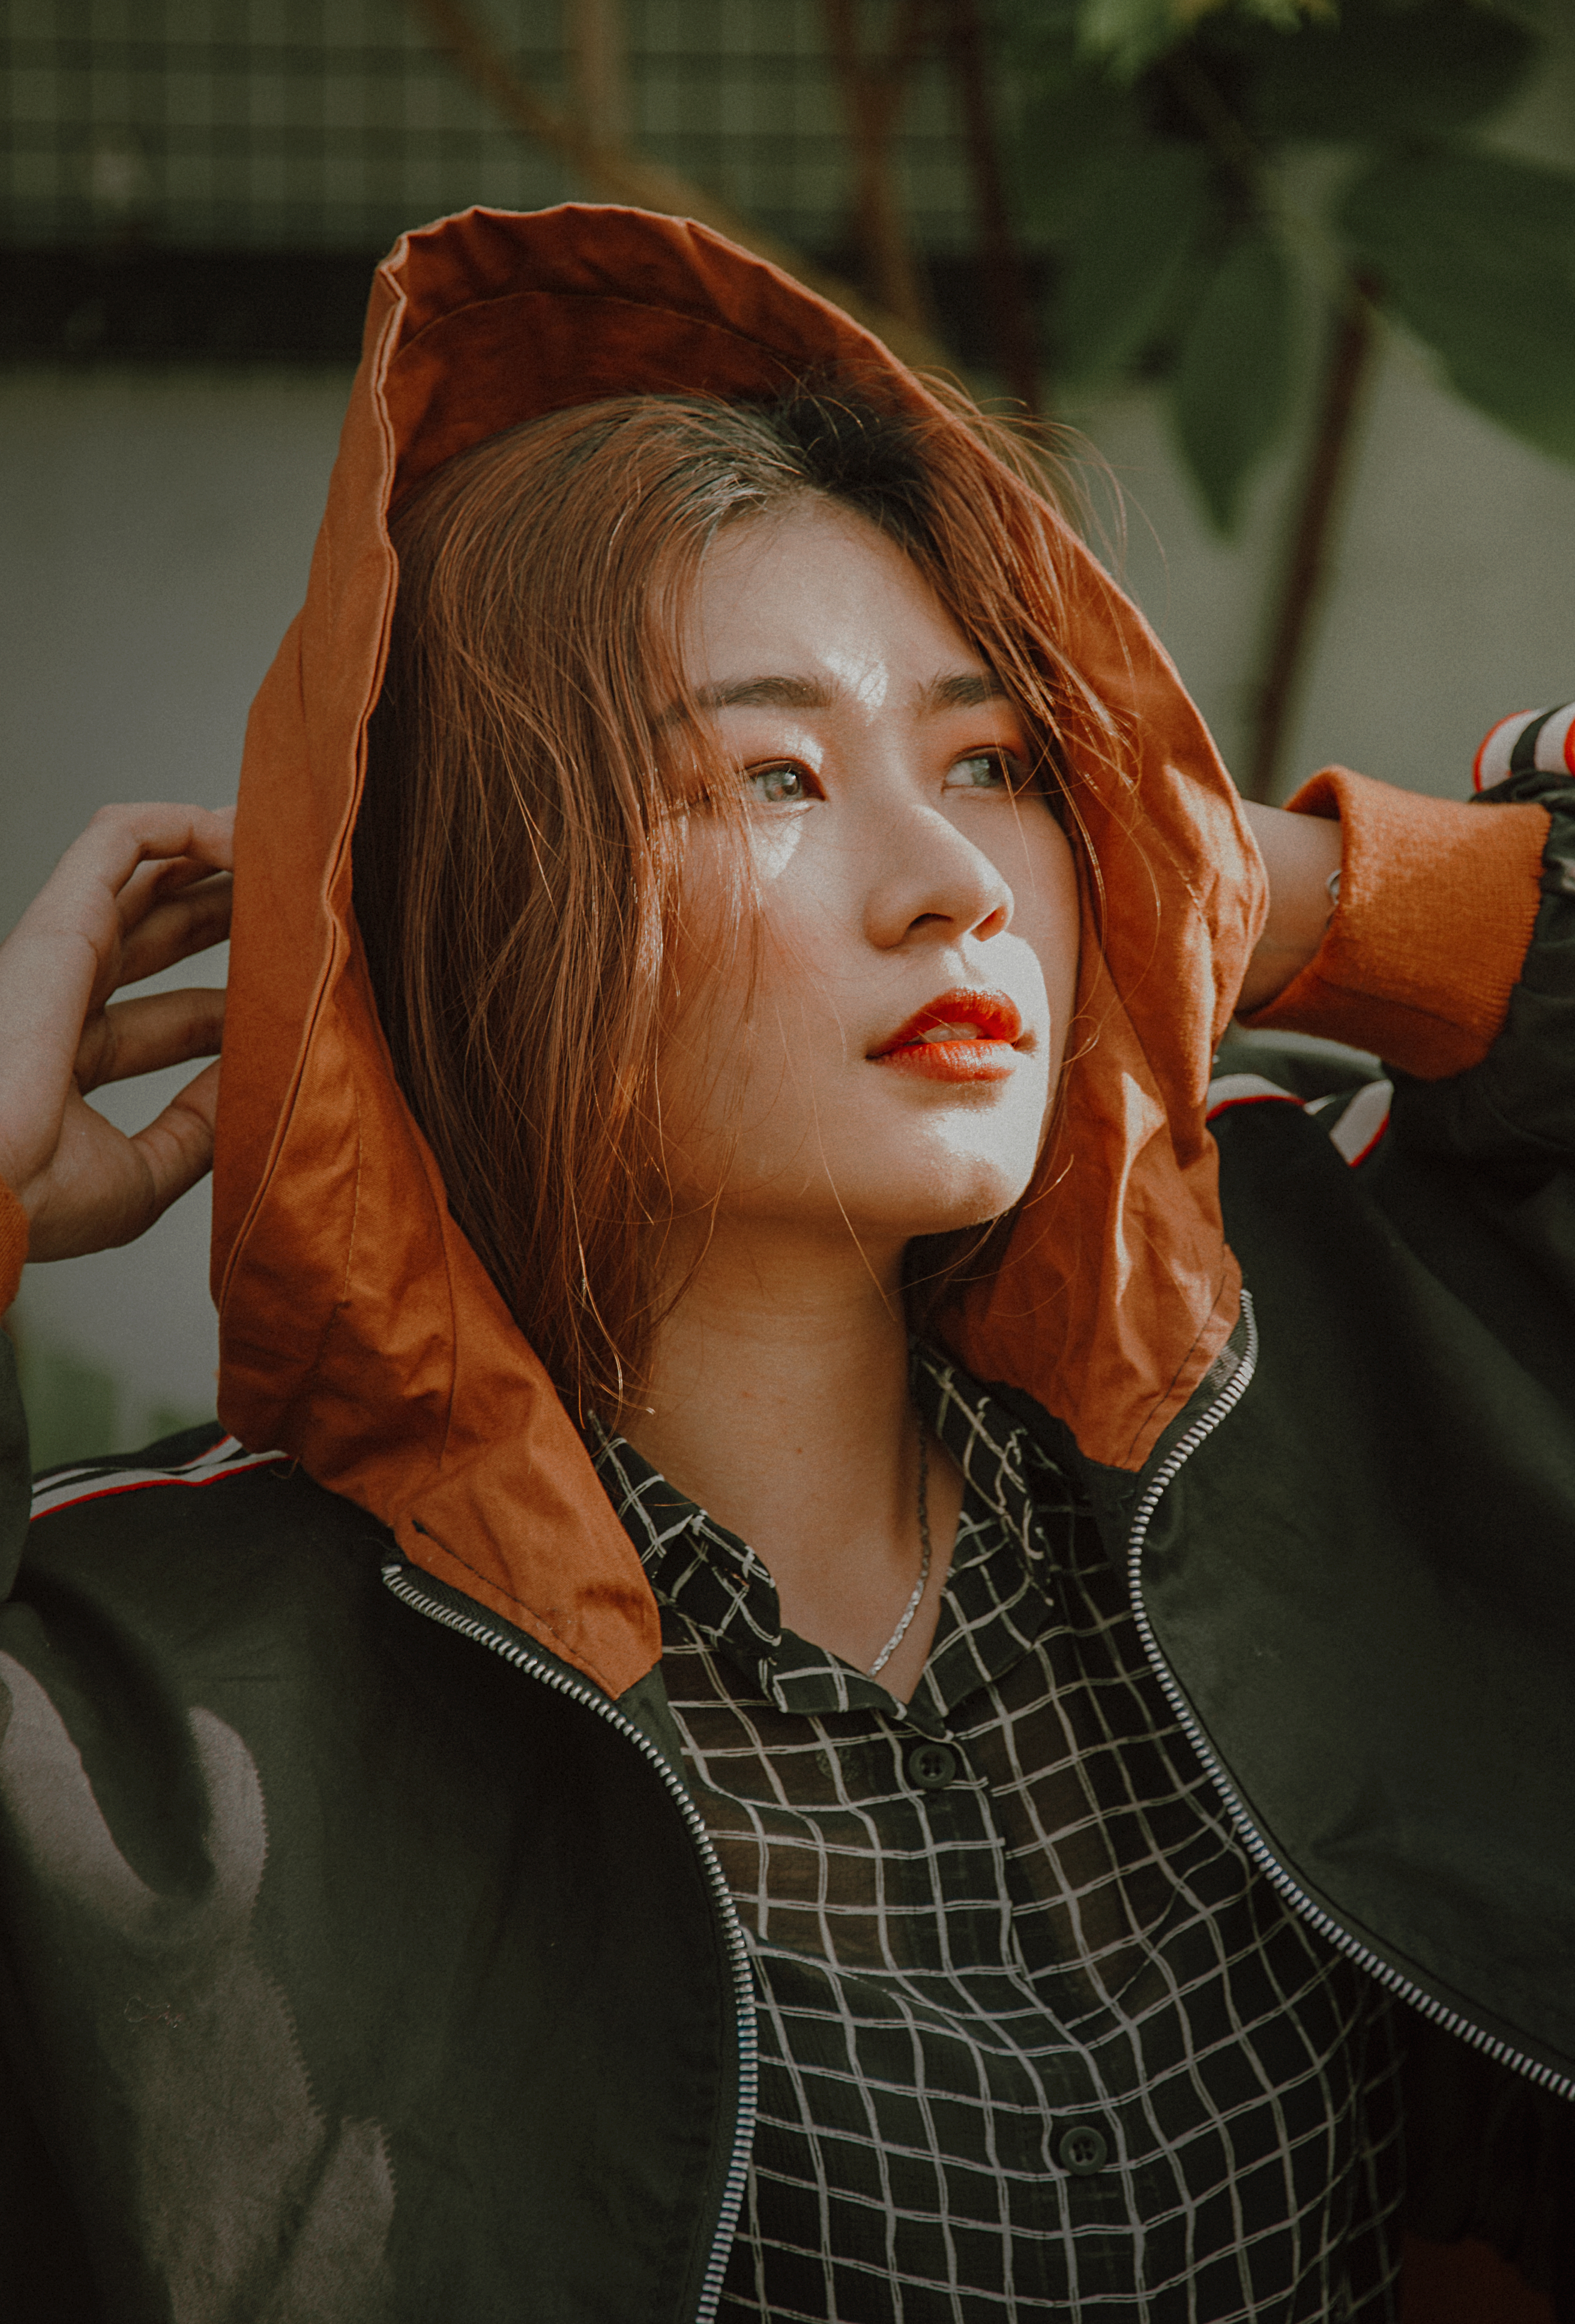
love, cute, portrait, landscape, beautiful, travel, happy, lovely, art, natural, girl, human hair color, beauty, lady, red hair, brown hair, long hair, hair coloring, lip, model